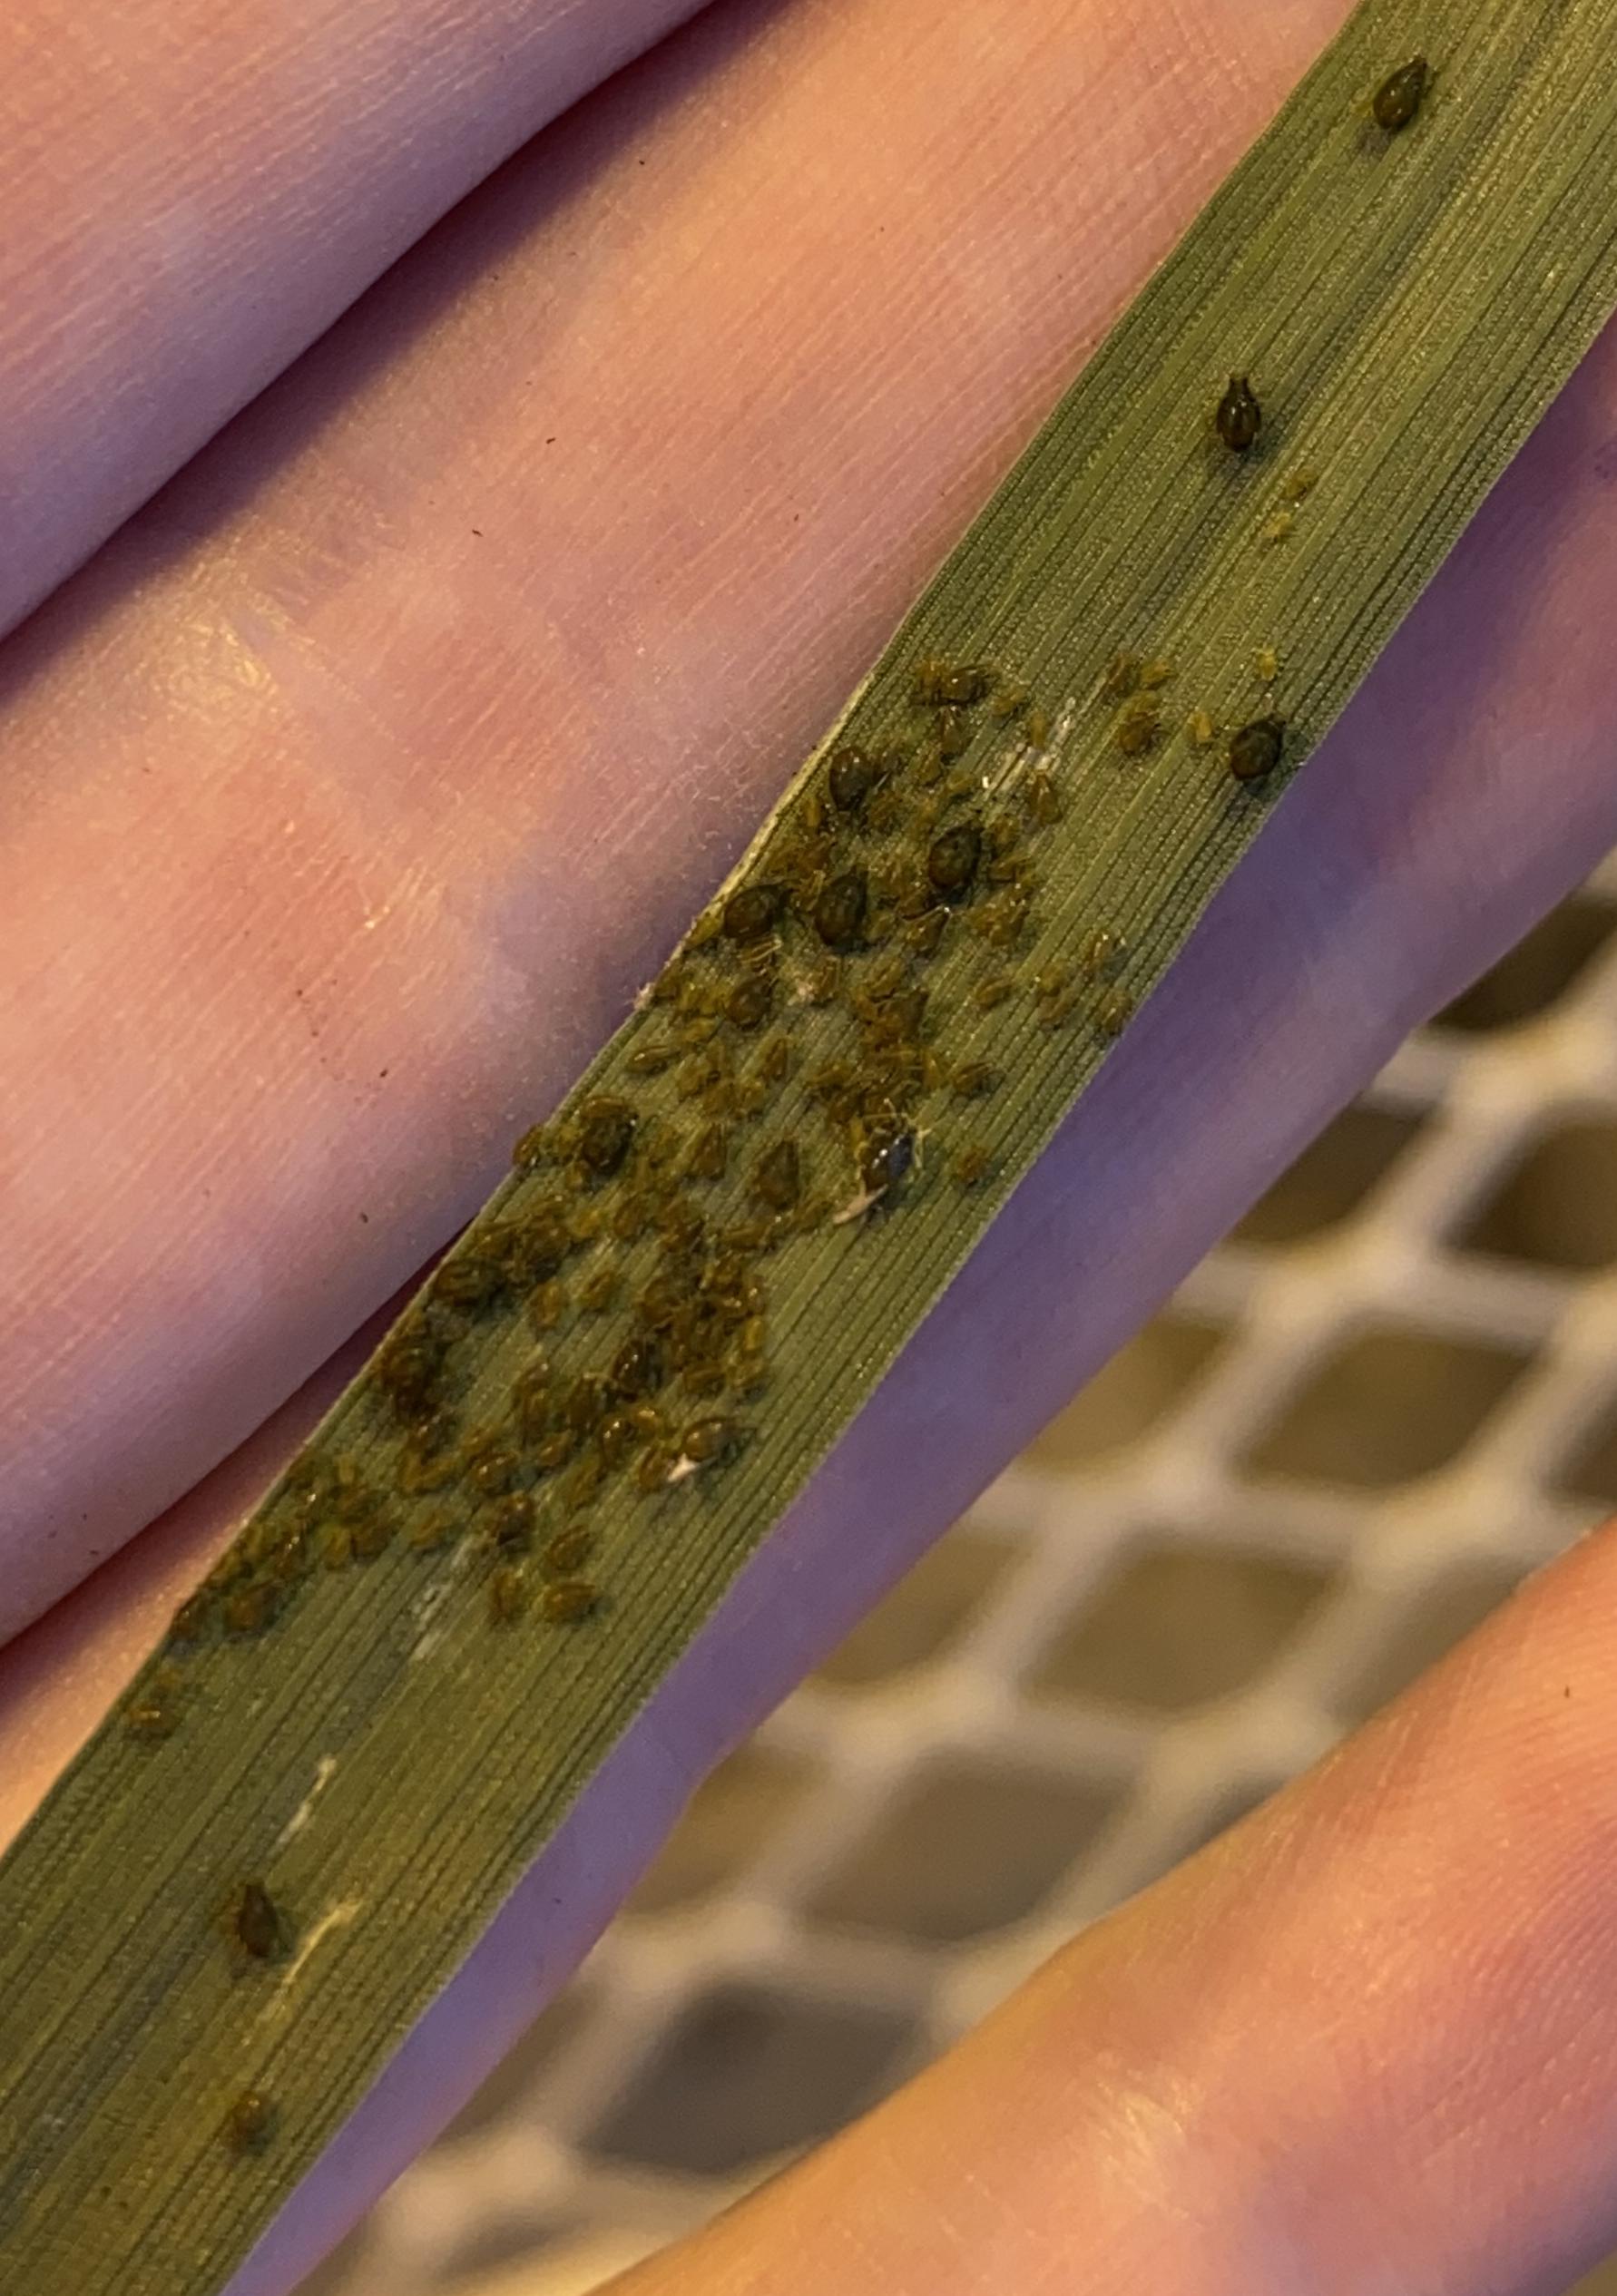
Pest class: bird_cherry_oat_aphid